Doug Ithier

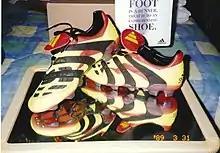
Ithier's personally designed Adidas Boots

He was selected as one of the best foreign players and played in the S-League All Stars game. He was again a crowd favorite and constantly surrounded by fans after the game even when the team performed badly, giving autographs.